Flindersia dissosperma

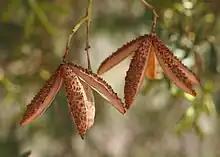
Opened fruit

Flindersia dissosperma, commonly known as scrub leopardwood, is a species of small tree in the family Rutaceae and is endemic to eastern-central Queensland. It usually has pinnate leaves with between three and five elliptical to egg-shaped leaves, panicles of white to cream-coloured flowers and fruit studded with rough points.